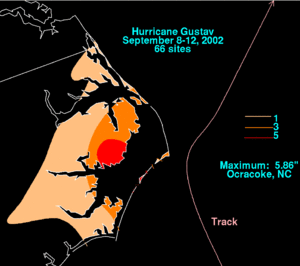
L’ouragan Gustav est le septième cyclone tropical nommé et le premier ouragan de la saison 2002. Gustav constitue ainsi le premier ouragan d'une saison cyclonique dans l'Atlantique nord nommé le plus tardivement, puisqu'il n'a acquis ce statut que le 11 septembre 2002, depuis 1941.